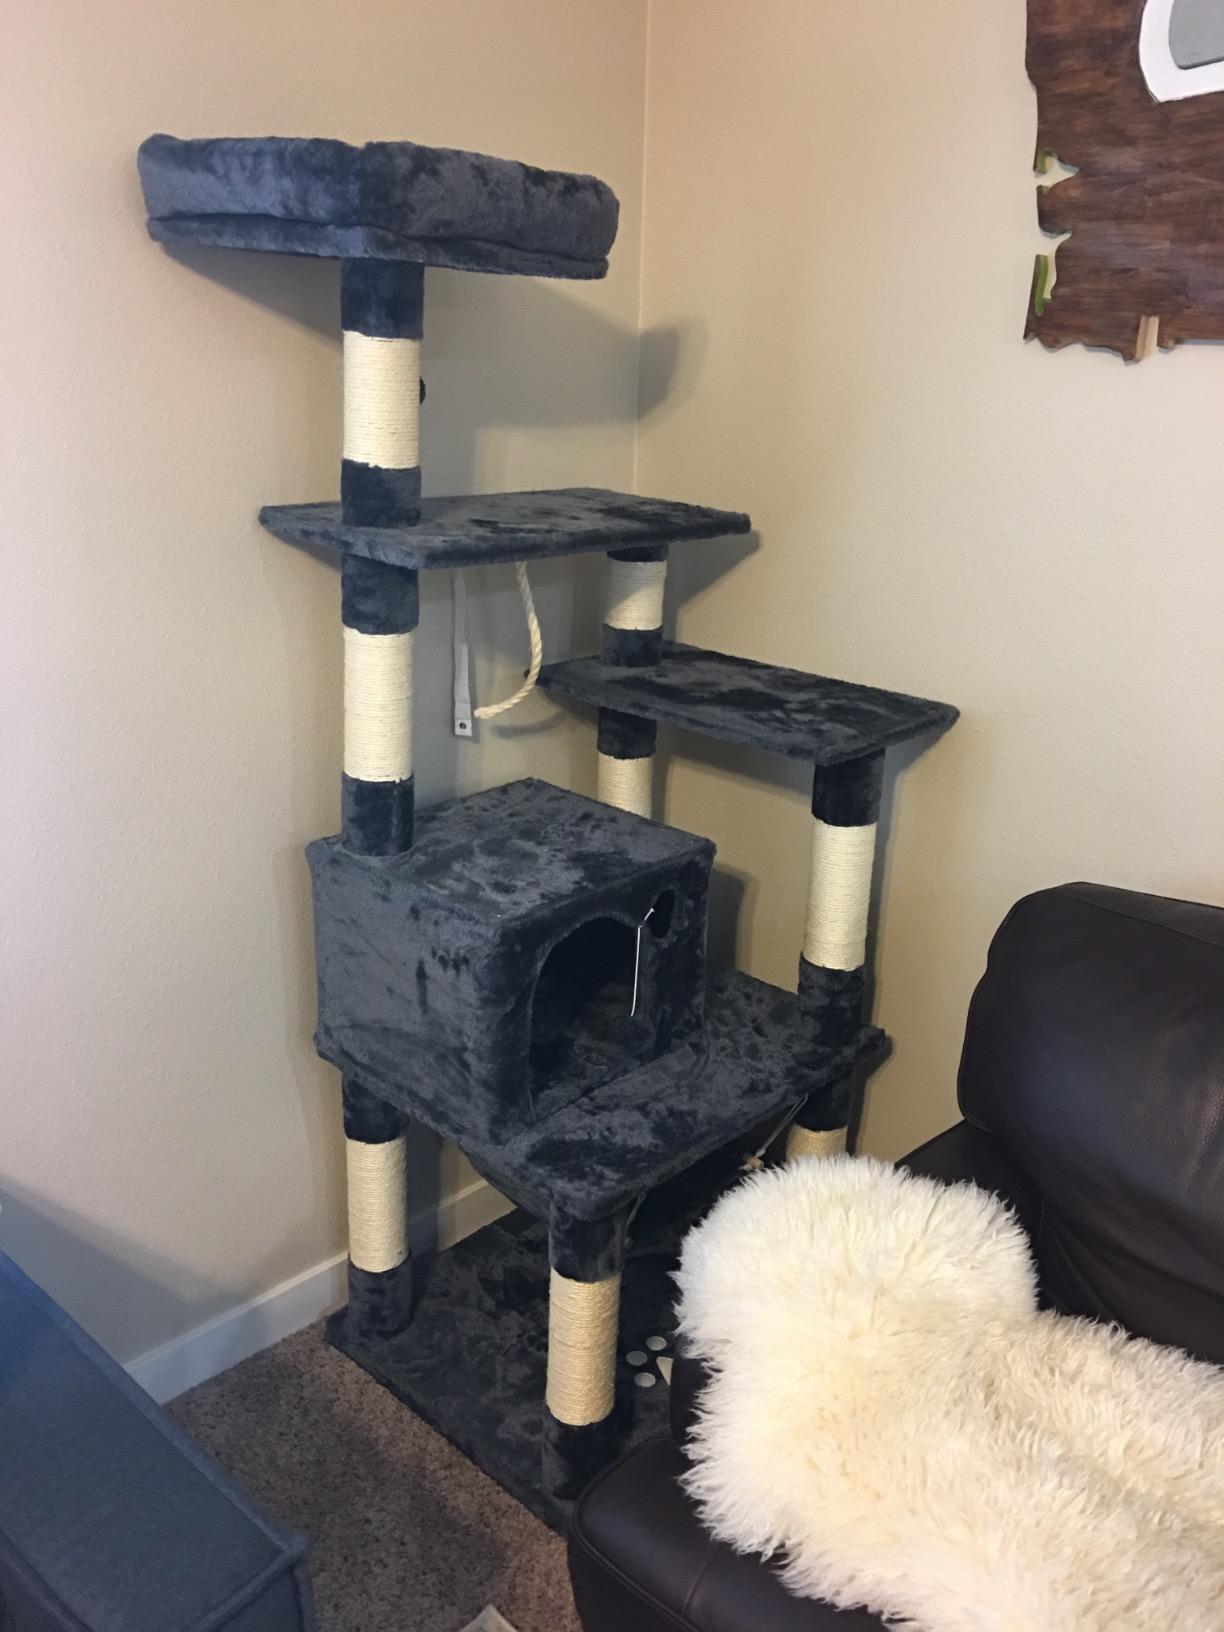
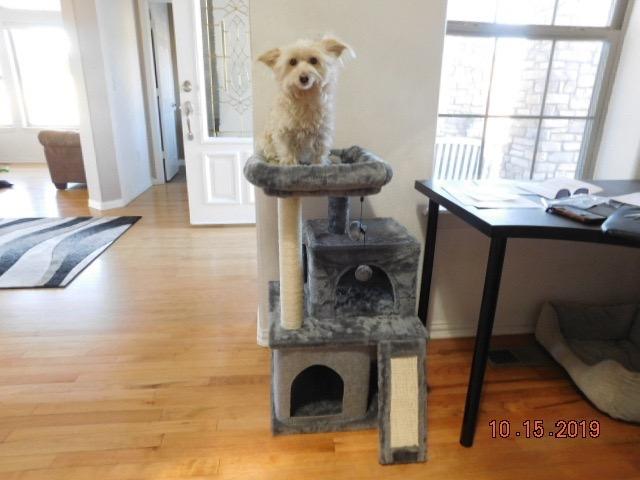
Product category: items_cat tree
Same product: no